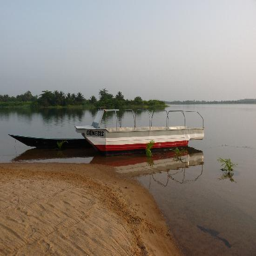
a city from the guest house